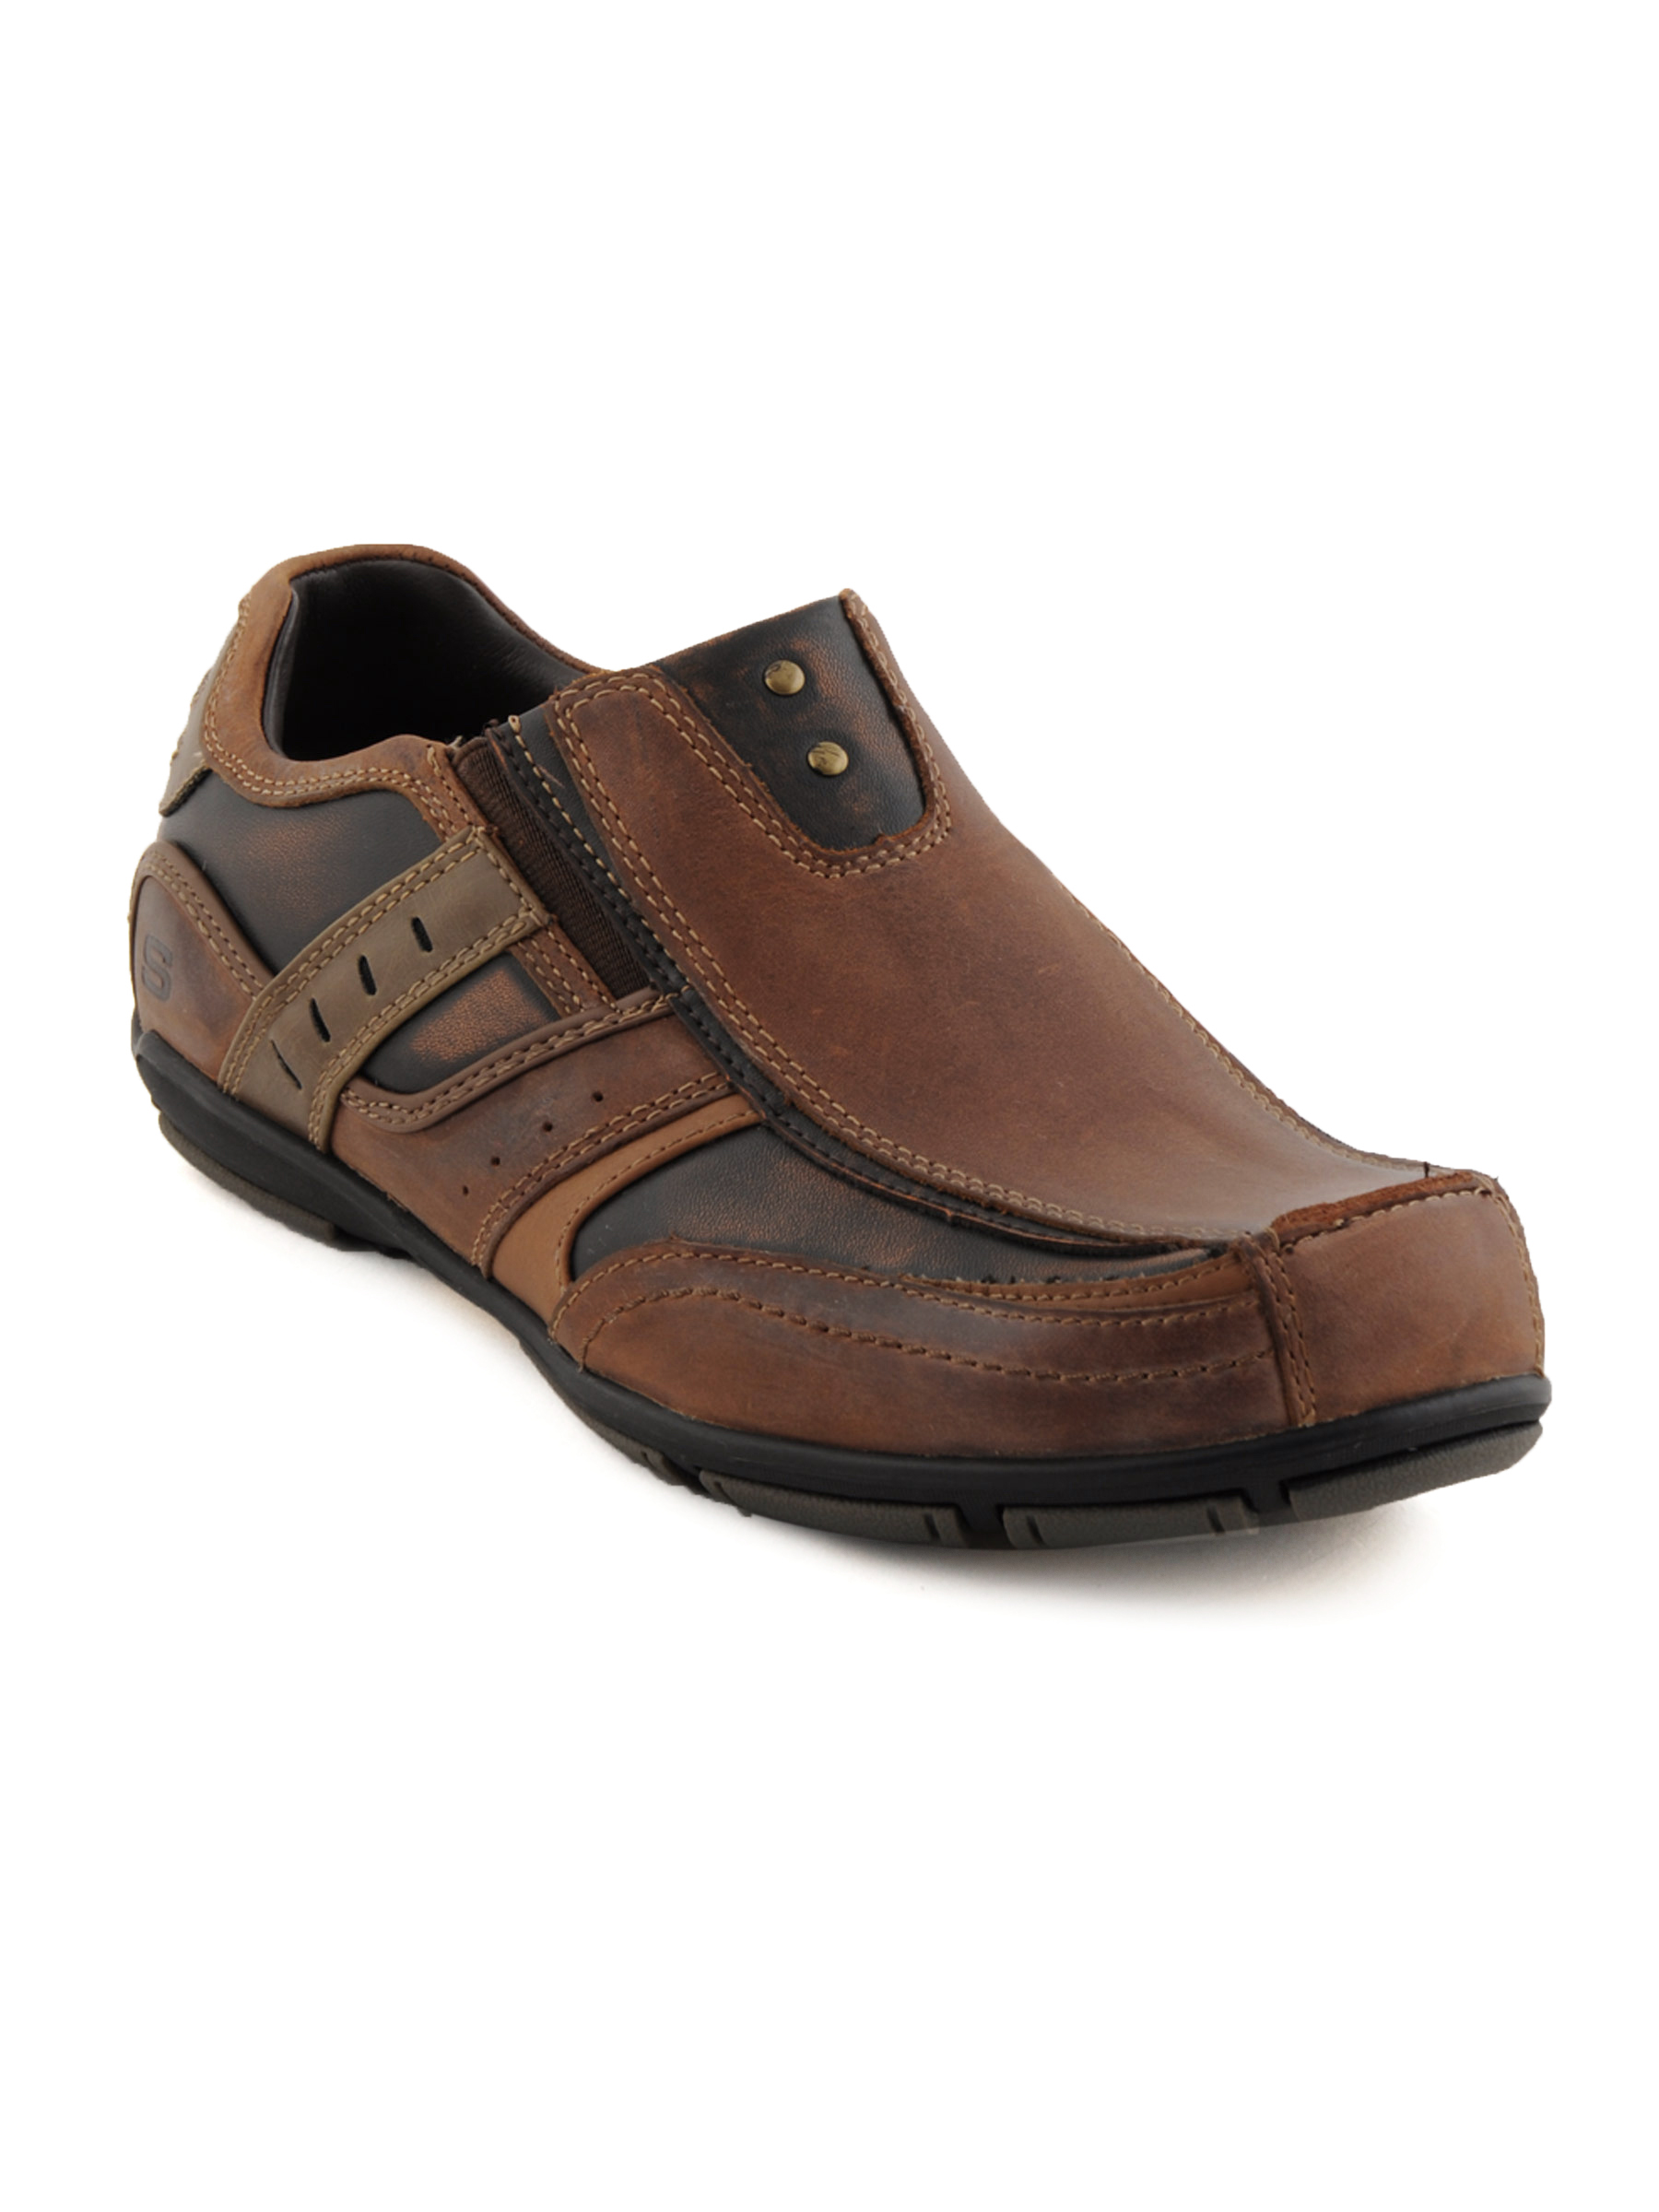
Skechers Men USA Brown Shoe
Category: Footwear / Shoes / Casual Shoes
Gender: Men
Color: Brown
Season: Fall 2011
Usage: Casual